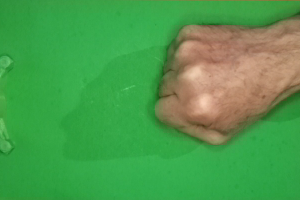
Label: rock